Dezso d'Antalffy

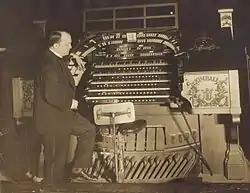
D'Antalffy at the Roxy Theatre organ in New York

"The Miracle" company offered him work again at the beginning of 1929; Morris Gest was looking for a composer and conductor for a new production, "The Freiburg Passion Play", directed by David Belasco (Gest's father-in-law, who had staged John Luther Long's short story "Madame Butterfly"). The play's 1900 London production influenced Giacomo Puccini, who did not understand English, to compose an operatic version. From April to June 1929 "The Freiburg Passion Play" was presented in the largest theatre of the time, the 5,300-seat Hippodrome Theatre in New York.